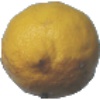
Label: lemon